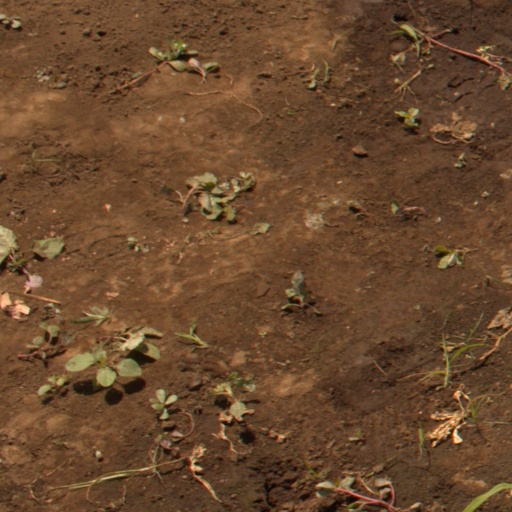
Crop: soybean